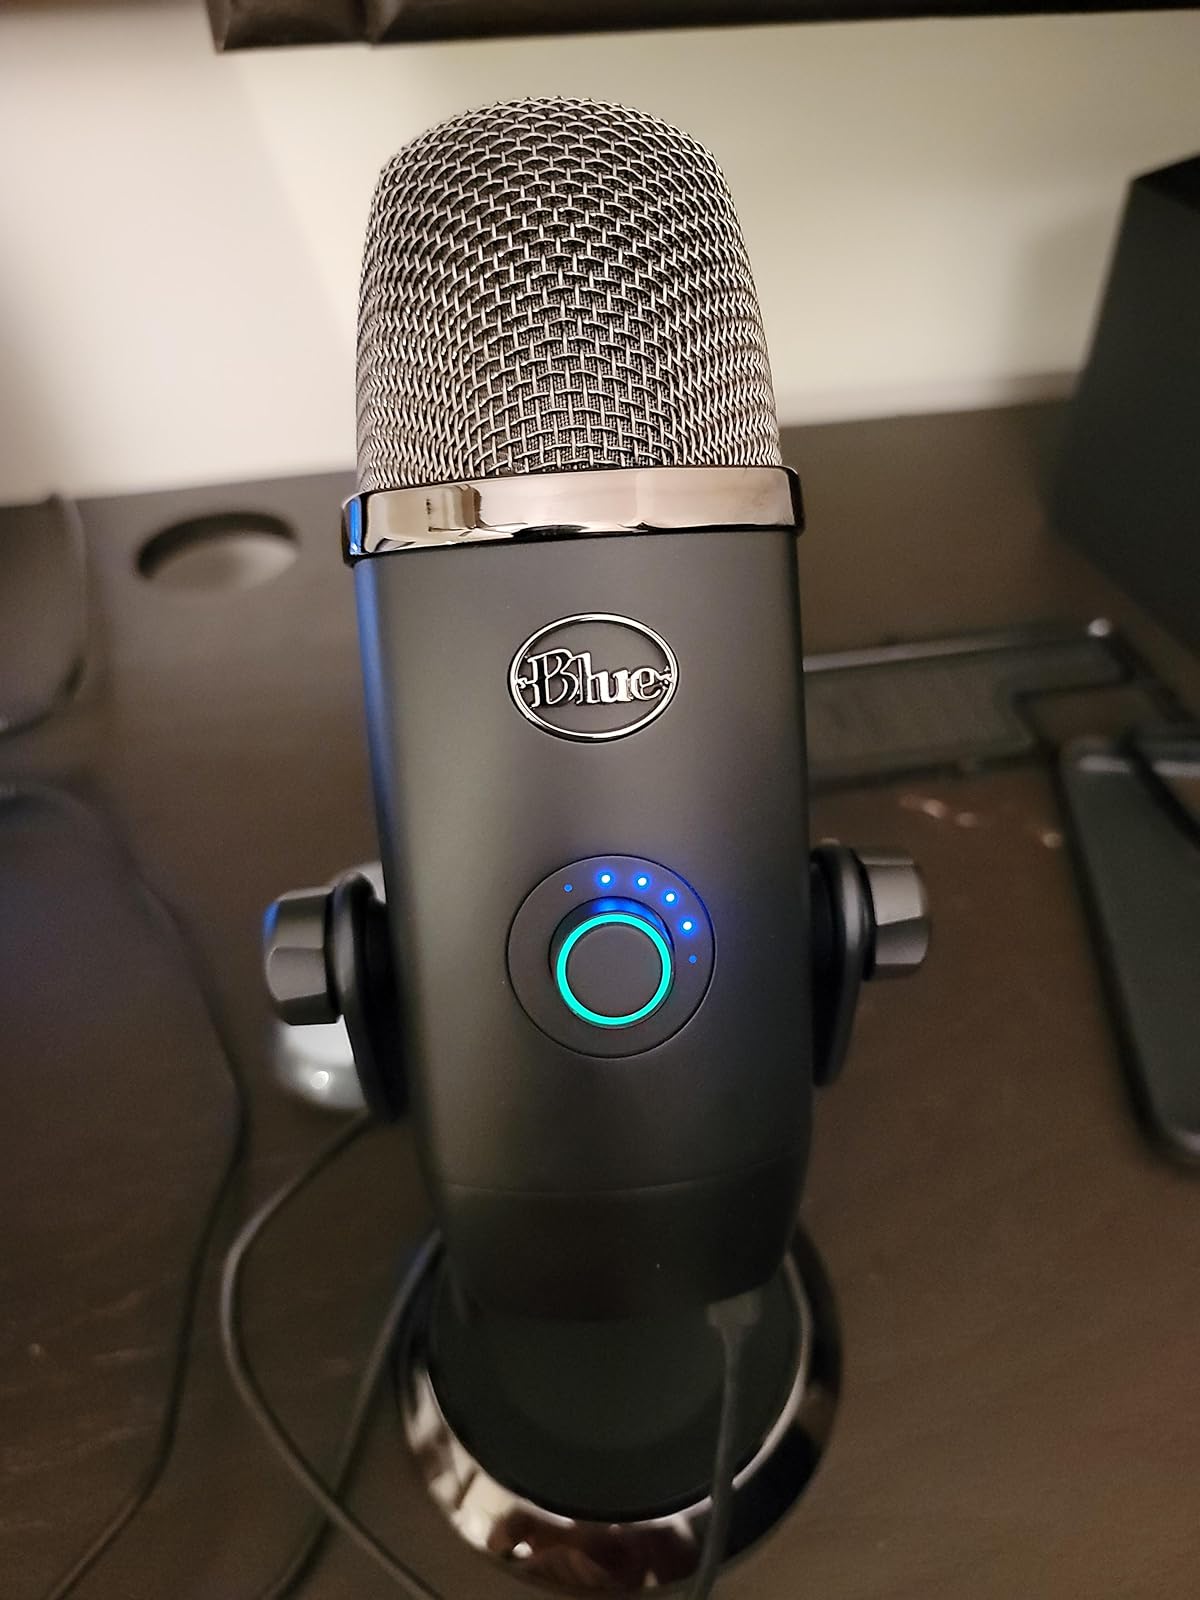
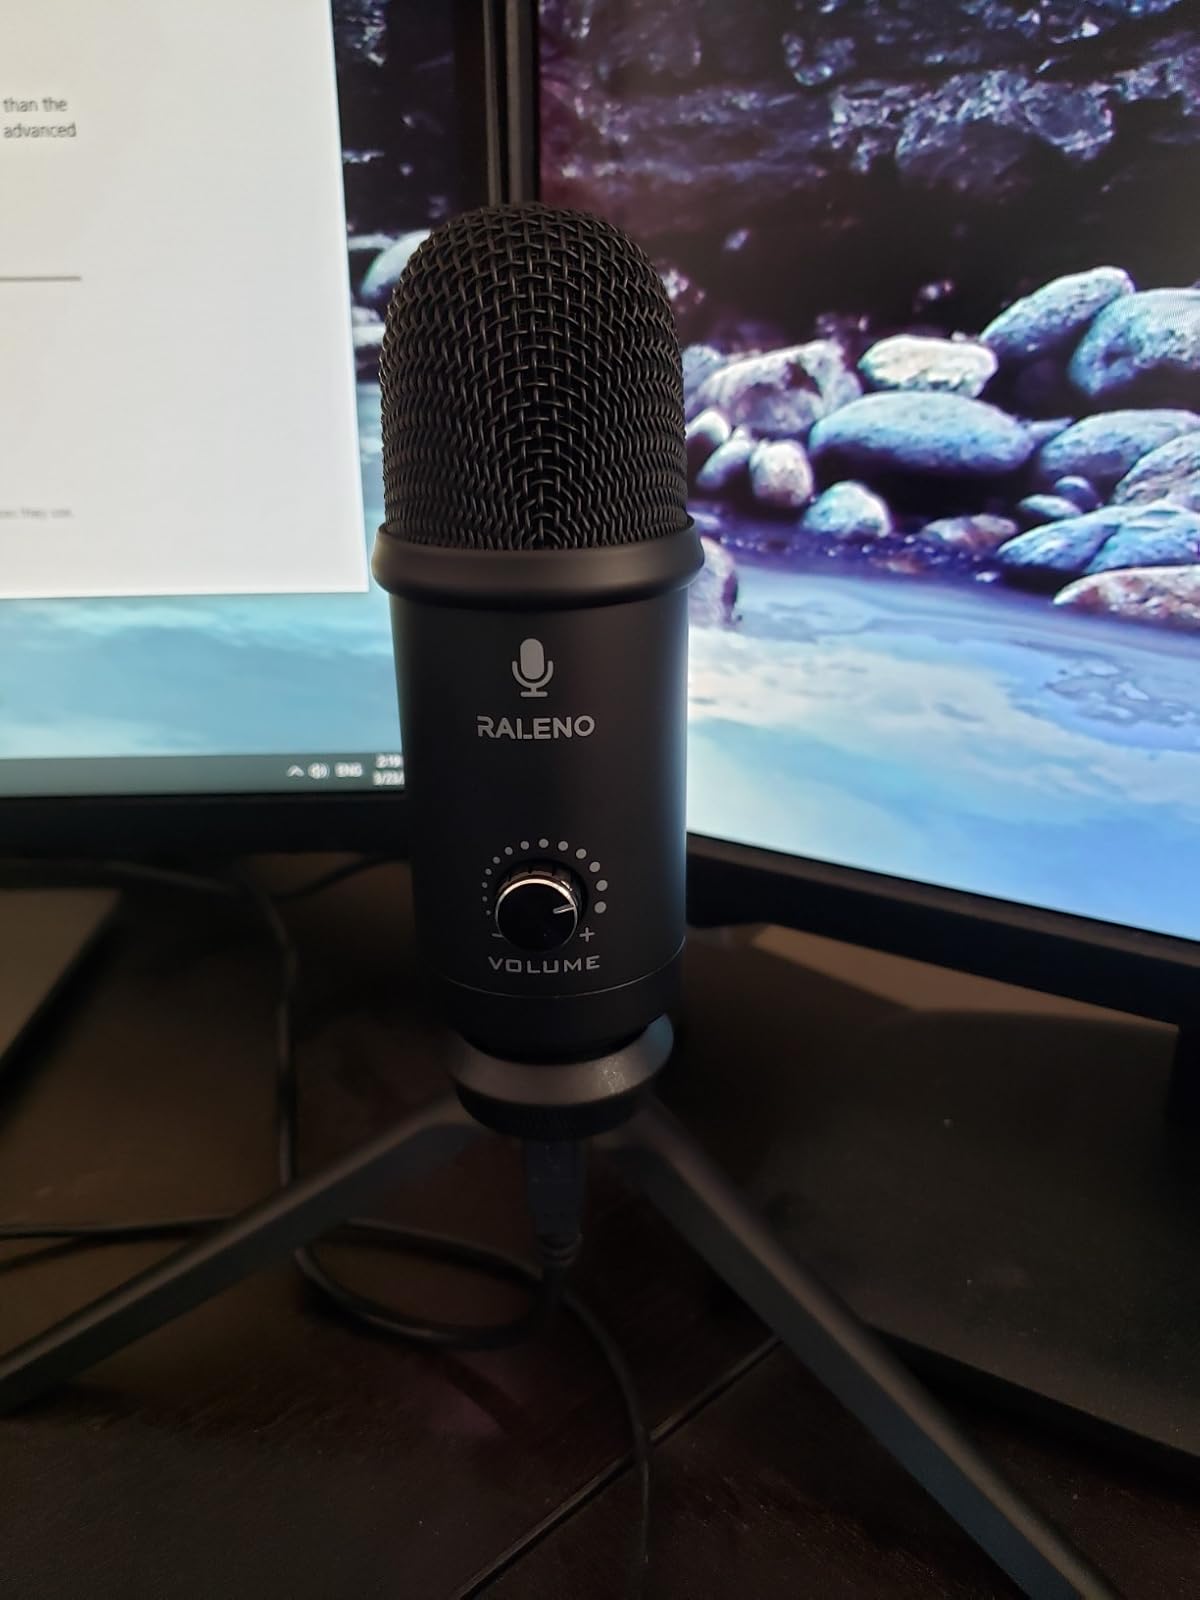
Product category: microphone
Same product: no